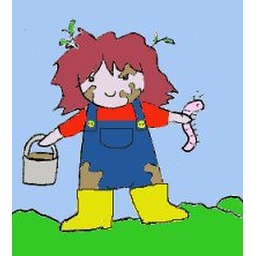
Not all little girls are sugar and spice, some enjoy playing in the mud just as much as boys do